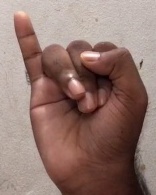
ASL sign: I